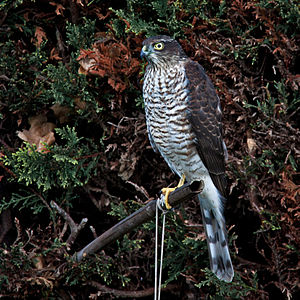
Spurvehøg
Spurvehøgen er en relativt lille rovfugl. Den er fredet i Danmark.